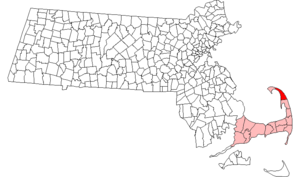
La ville de Truro est située dans le comté de Barnstable, dans le Massachusetts, aux États-Unis. Lors du recensement de 2010, sa population s’élevait à 2 003 habitants.